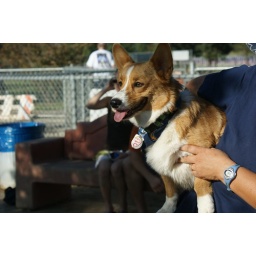
Sydney got in trouble with his mama, but boy did he look cute while on timeout.